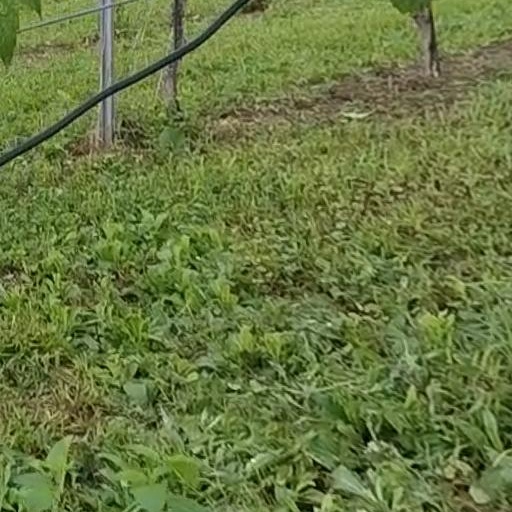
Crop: grape